Eglinton Country Park

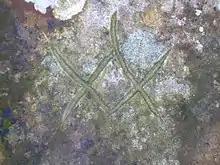
A Mason's Mark on a stone from the old deer park wall, suggesting that some at least of the stones came from old Kilwinning Abbey

Other features in the grounds of the estate were the 'Formal Gardens' lying between the walled garden and Lady Jane's cottage, commemorative marble pillar, Eglinton house (previously the 'Garden Cottage'), Weirstone house, the Fish Pond, the Redburn 'Dower' House (demolished circa 2006), Eglinton Mains farm (home of the estate foresters), etc.